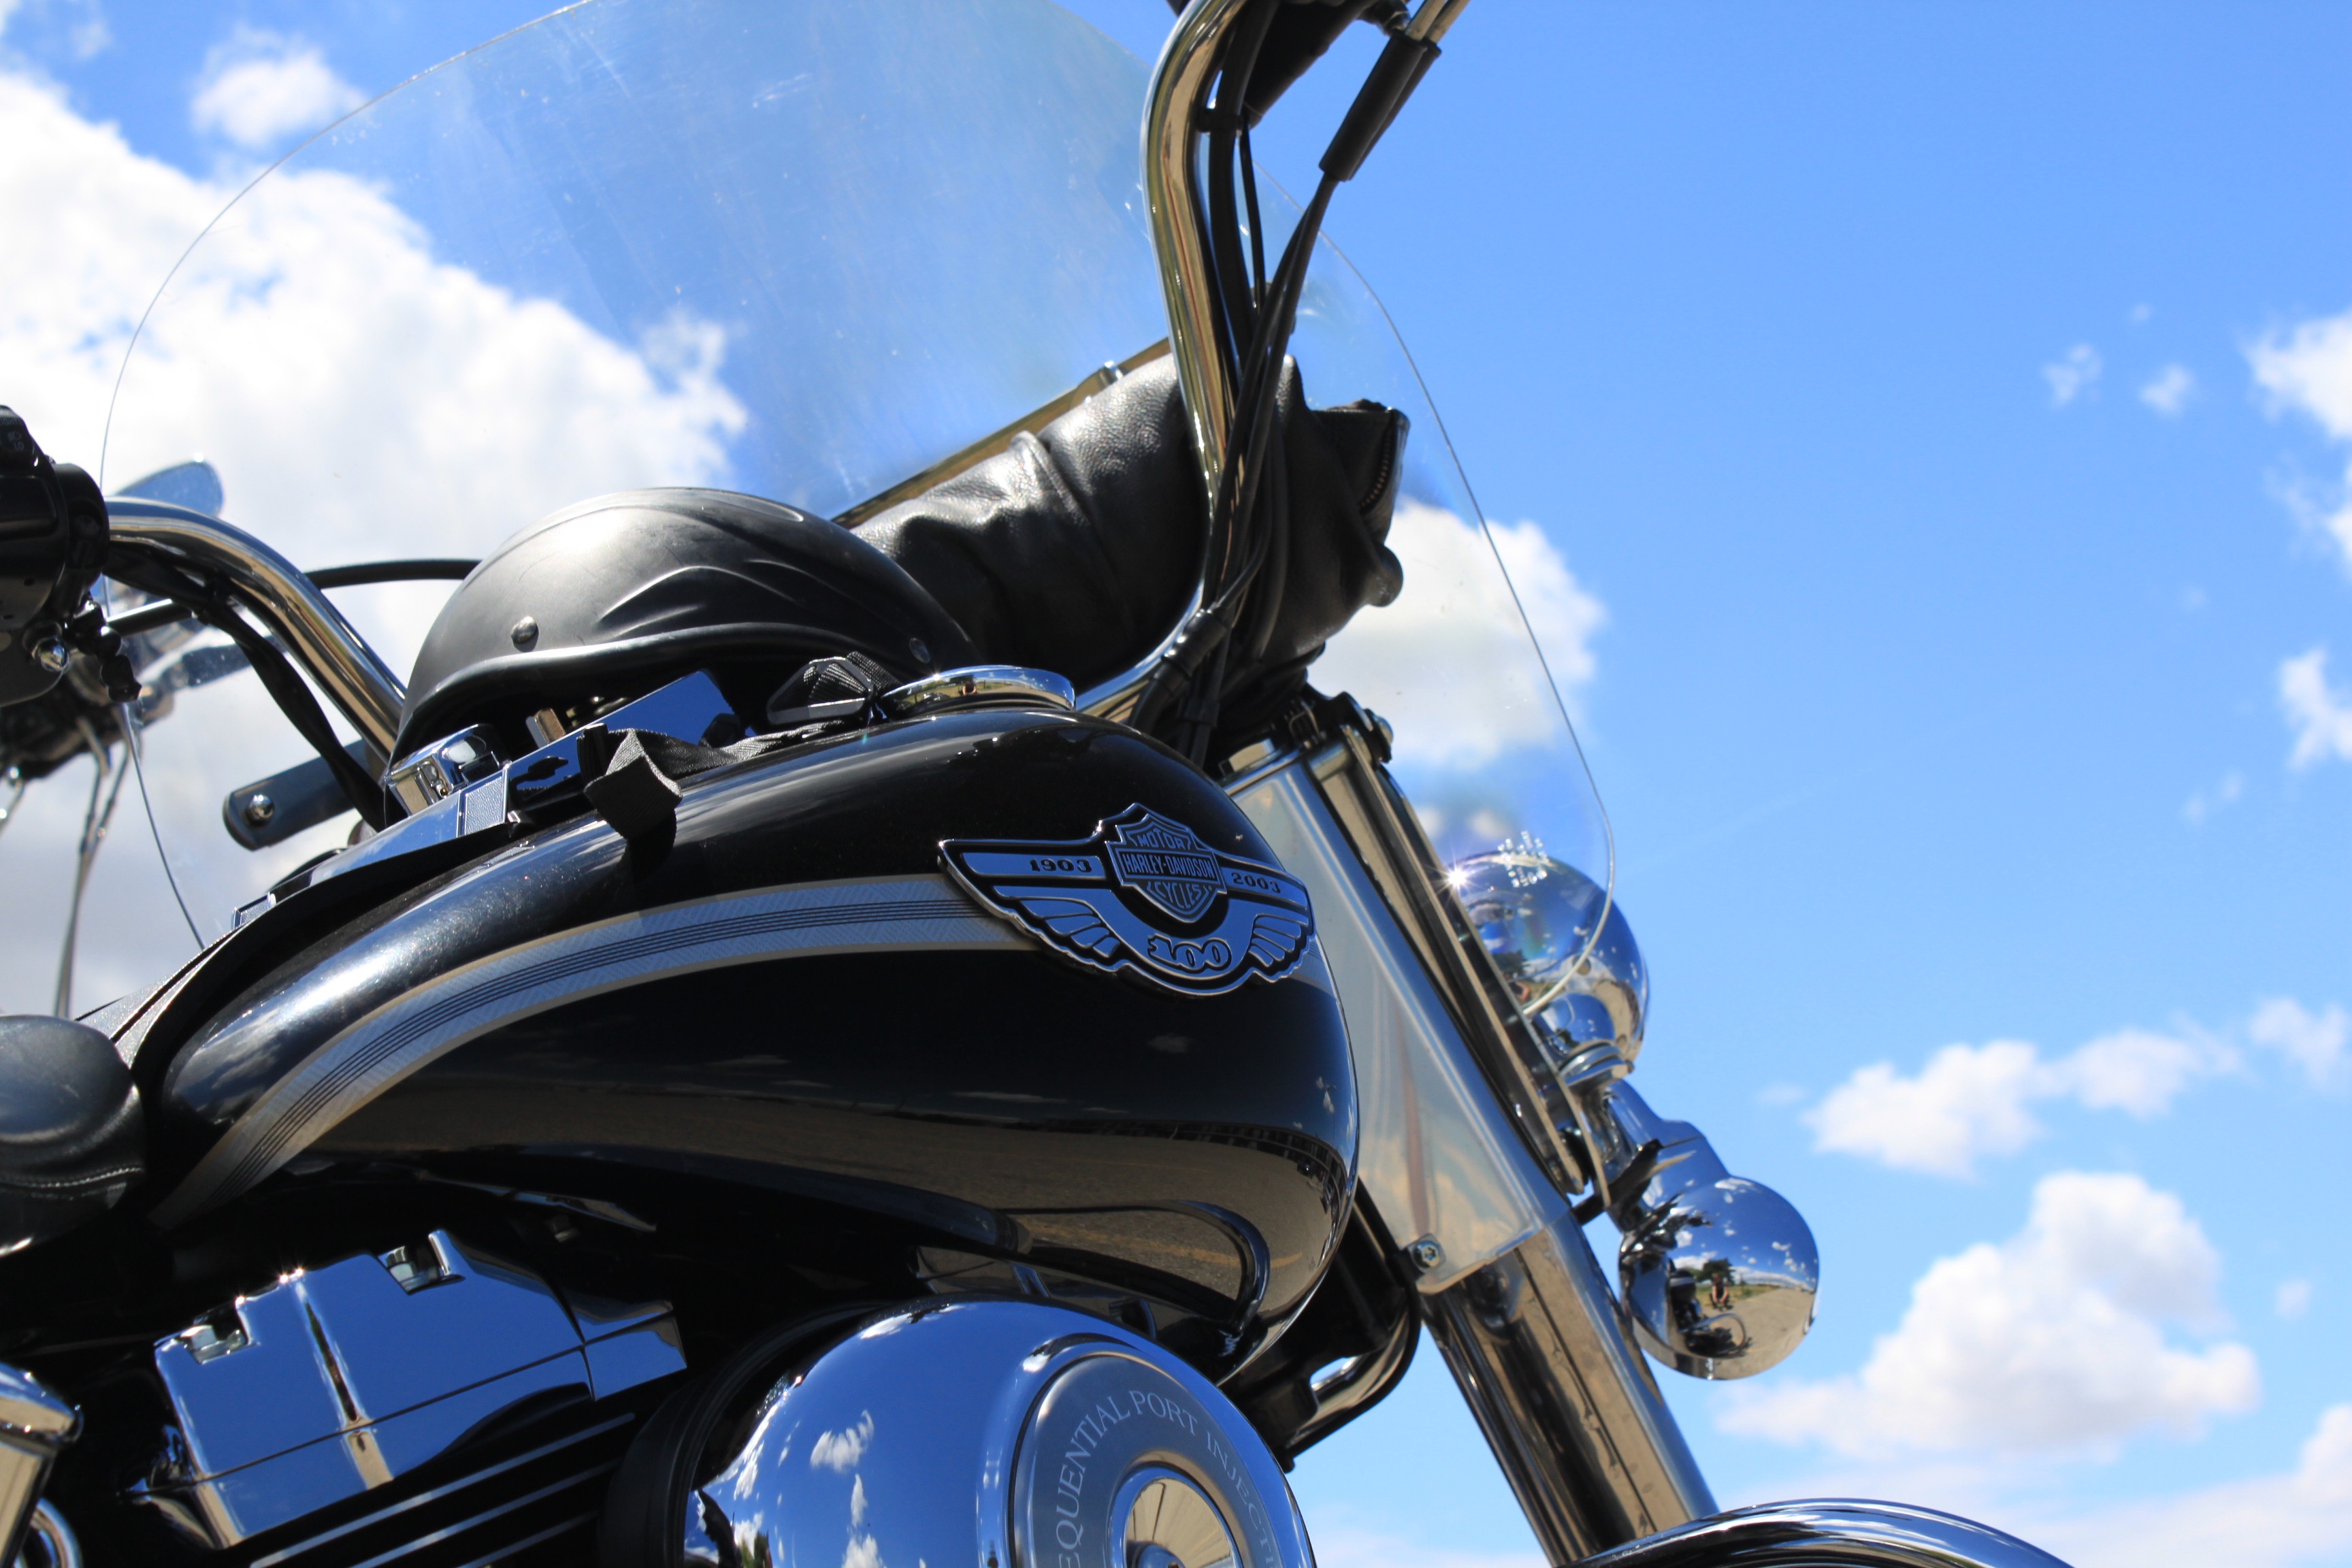
sky, car, bike, transportation, vehicle, motorcycle, windshield, freedom, lifestyle, chrome, happiness, cruiser, motorcycling, land vehicle, automobile make